Rape in the Hebrew Bible

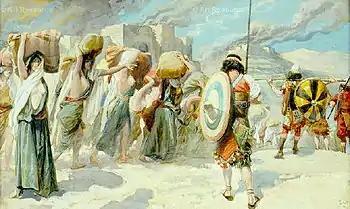
"The Women of Midian Led Captive by the Hebrews," James Tissot Midianite women, children and livestock taken captive by Israelite soldiers after all Midianite men had been killed and their towns burnt.

This has been interpreted as a passage making rape "a normative practice in war". Rabbi and scholar Shaye J. D. Cohen (1999) argued that "the implications of Numbers 31:17–18 are unambiguous [...] we may be sure that "for yourselves" means that the warriors may 'use' their virgin captives sexually", adding that Shimon bar Yochai understood the passage 'correctly'. On the other hand, he noted that other rabbinical commentaries such as B. and Y. Qiddushin and Yevamot claimed "that "for yourselves" meant 'as servants.' Later apologists, both Jewish and Christian, adopted the latter interpretation." In addition, the Israelite soldiers were immediately commanded to purify themselves and their spoil, including the captives, in Numbers 31:19 so they could be reminded of how "disruptive" death was.